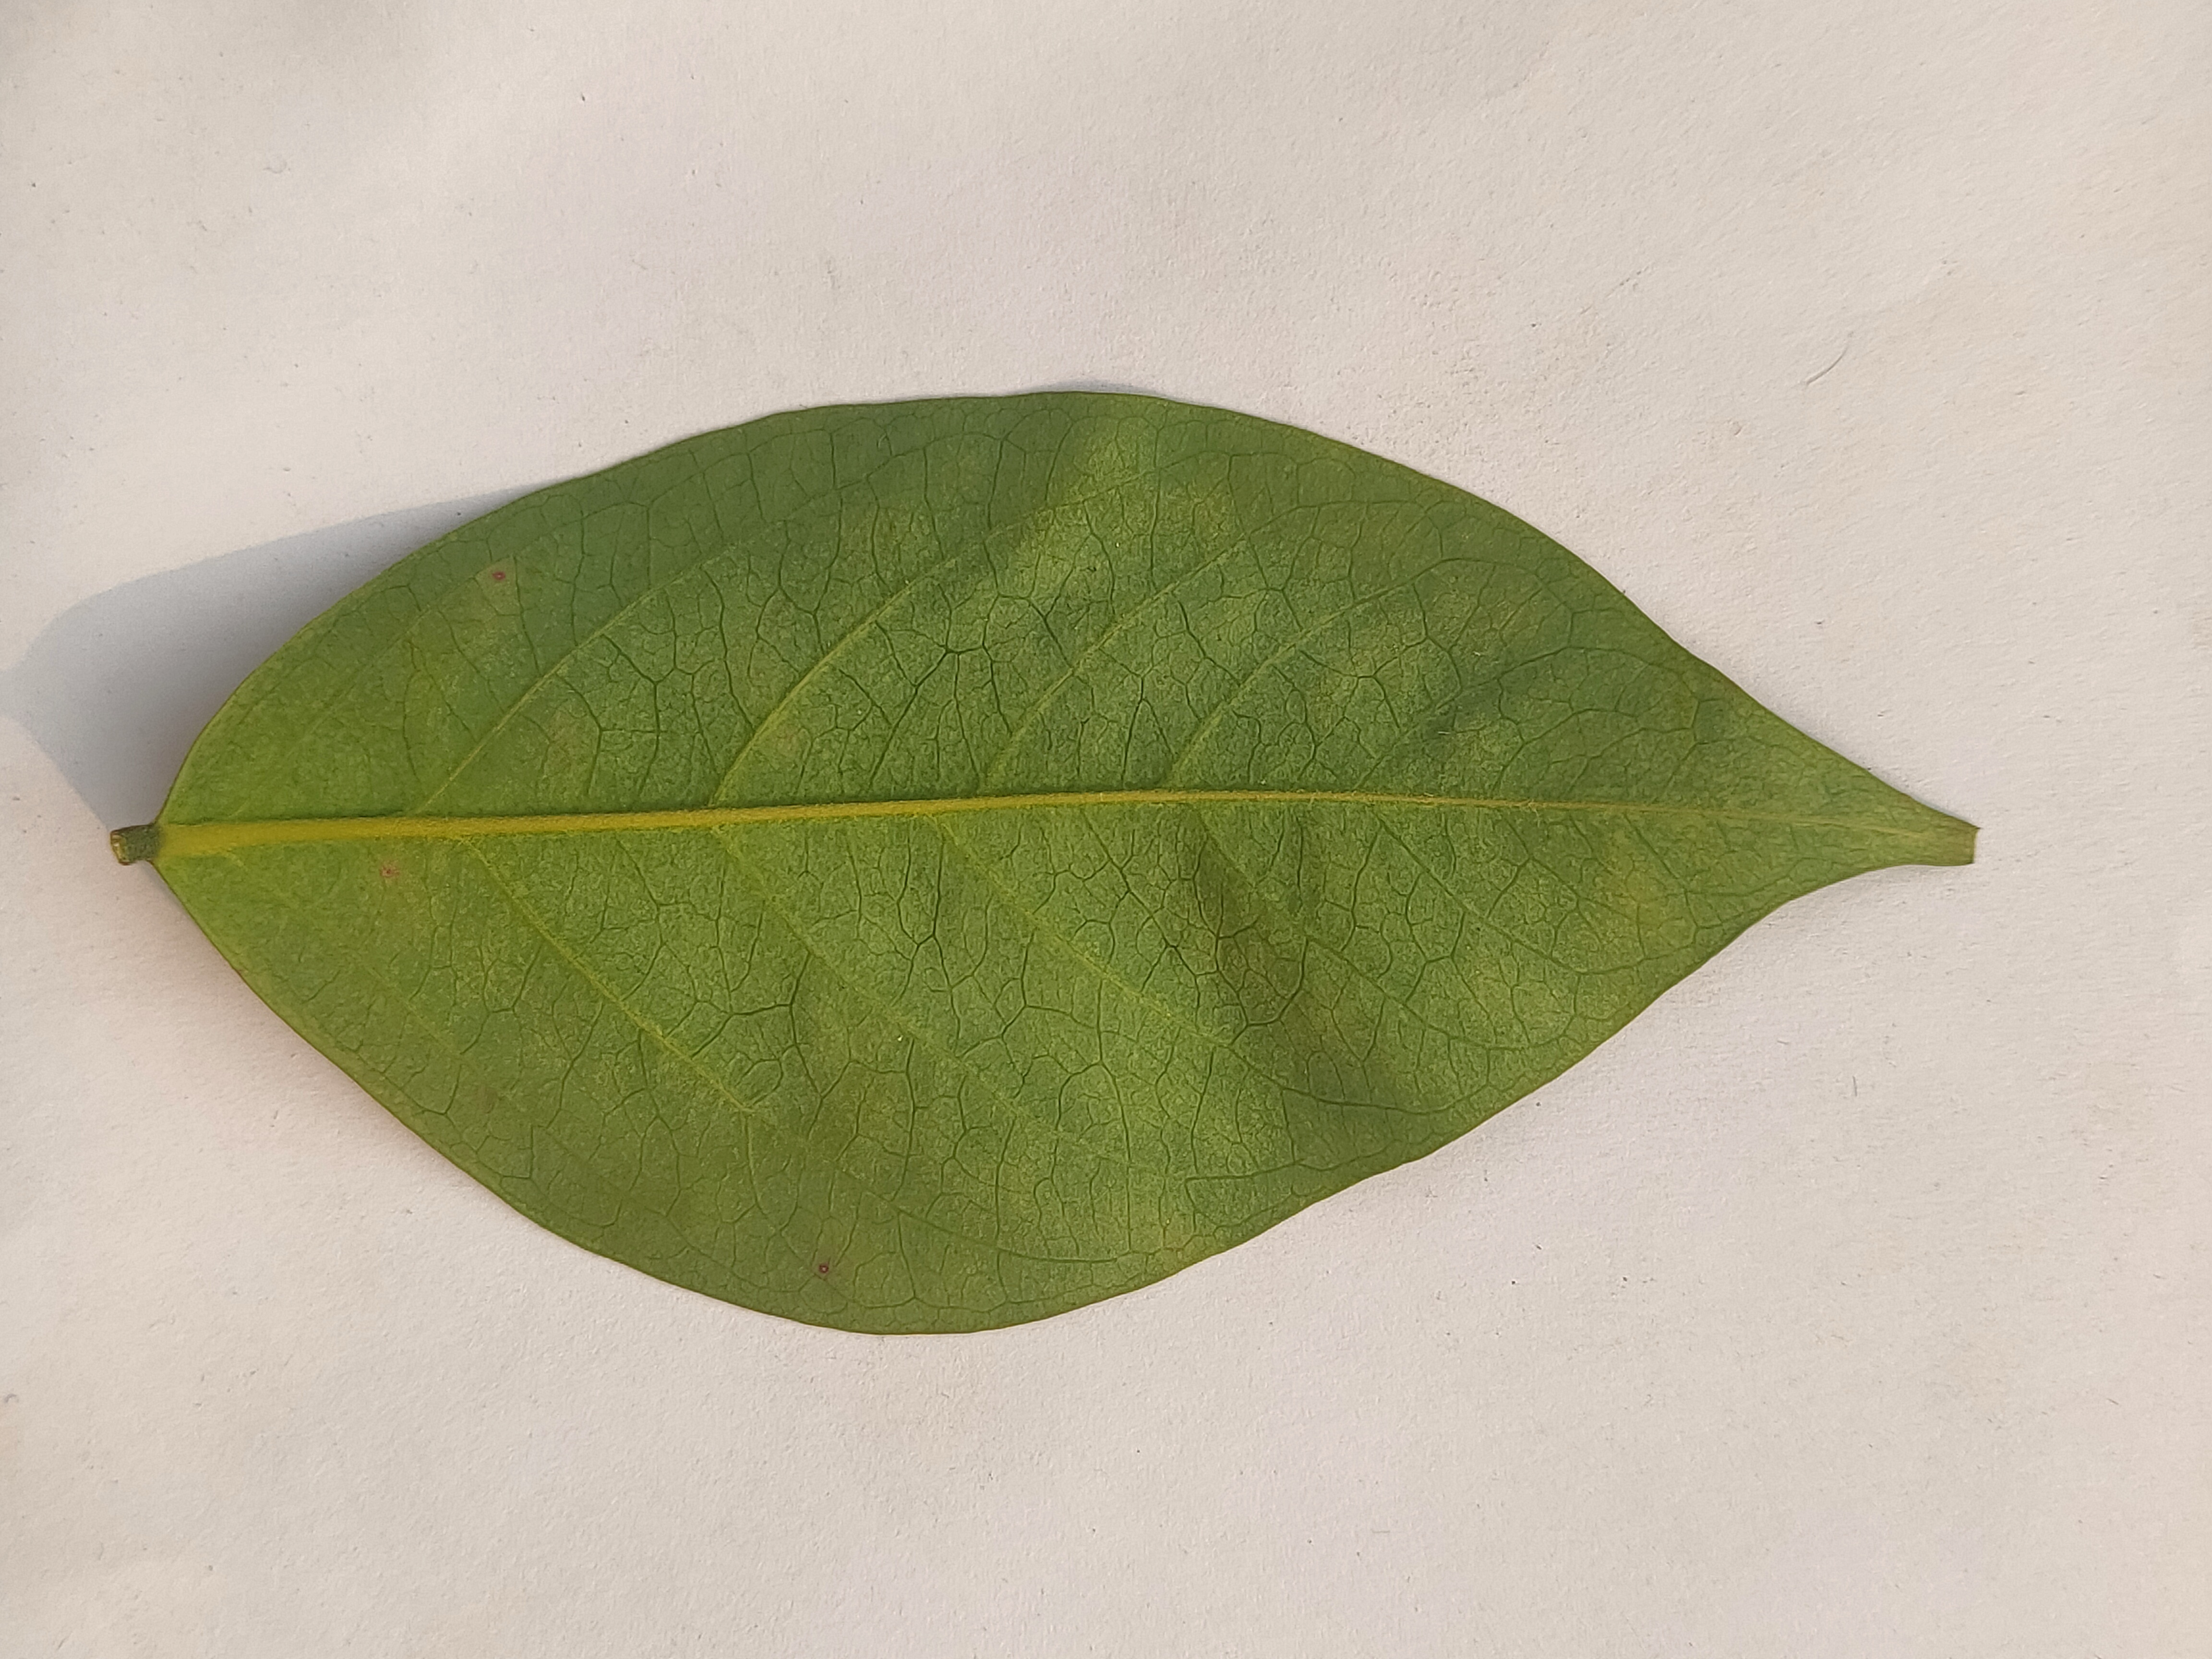
Leaf variety: Star Fruit